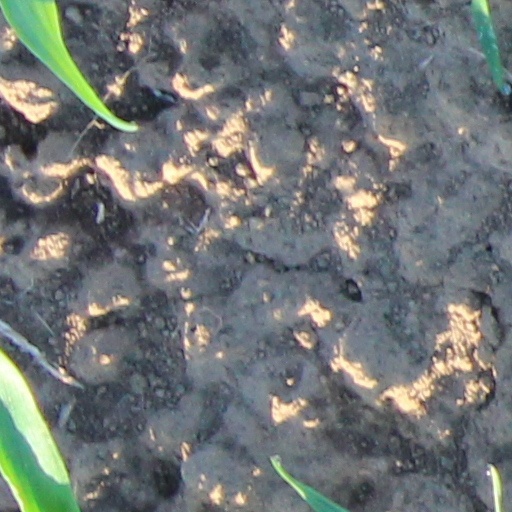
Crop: wheat